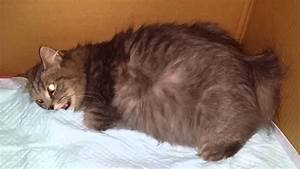
Label: cat